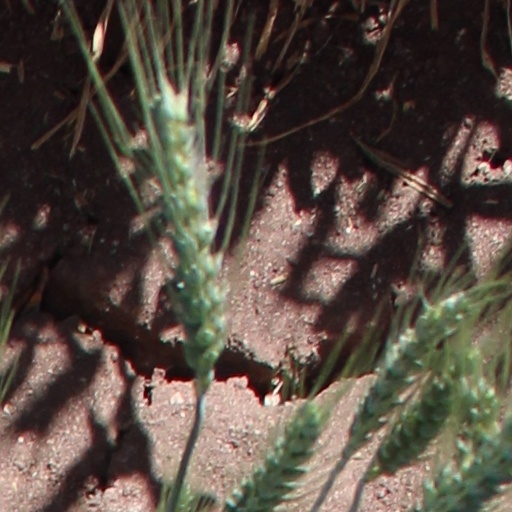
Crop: wheat